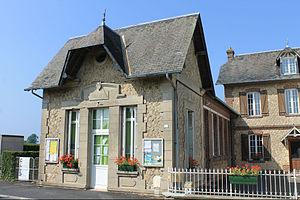
Mairie et ancienne école de Branville (Calvados)
Branville est une commune française, située dans le département du Calvados en région Normandie, peuplée de 196 habitants.